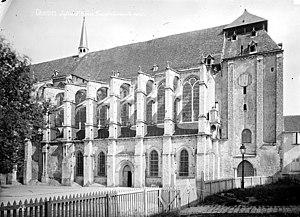
Église Saint-Pierre de Chartres, façade nord, par Mieusement (sans date).
L'église Saint-Pierre est une église de Chartres, classée monument historique depuis 1840. Avant la Révolution, c'était l'église de l'abbaye Saint-Père-en-Vallée dont les vestiges remontent au VIIᵉ siècle. L'église est devenue paroissiale en 1803.